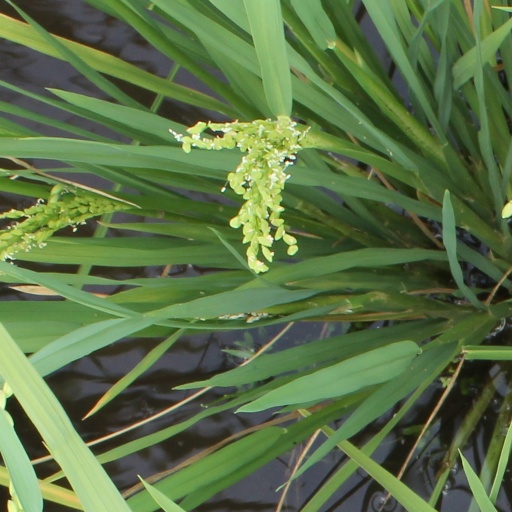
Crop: rice